Paadam Onnu: Oru Vilapam

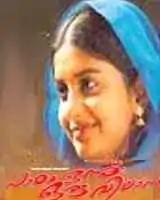

Padam Onnu: Oru Vilapam is a 2003 Indian Malayalam film, written and directed by T. V. Chandran. The film stars Meera Jasmine in lead role as Shahina, who won the prestigious National Film Award for Best Actress and Kerala State Film Award for Best Actress in 2003 for her performance in this movie.